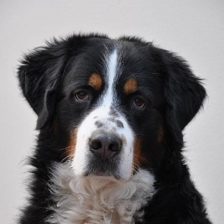
Label: animals